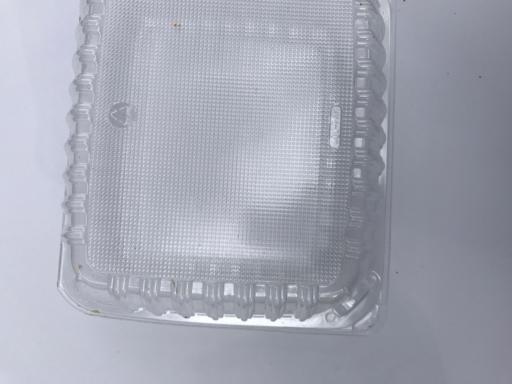
Waste category: plastic